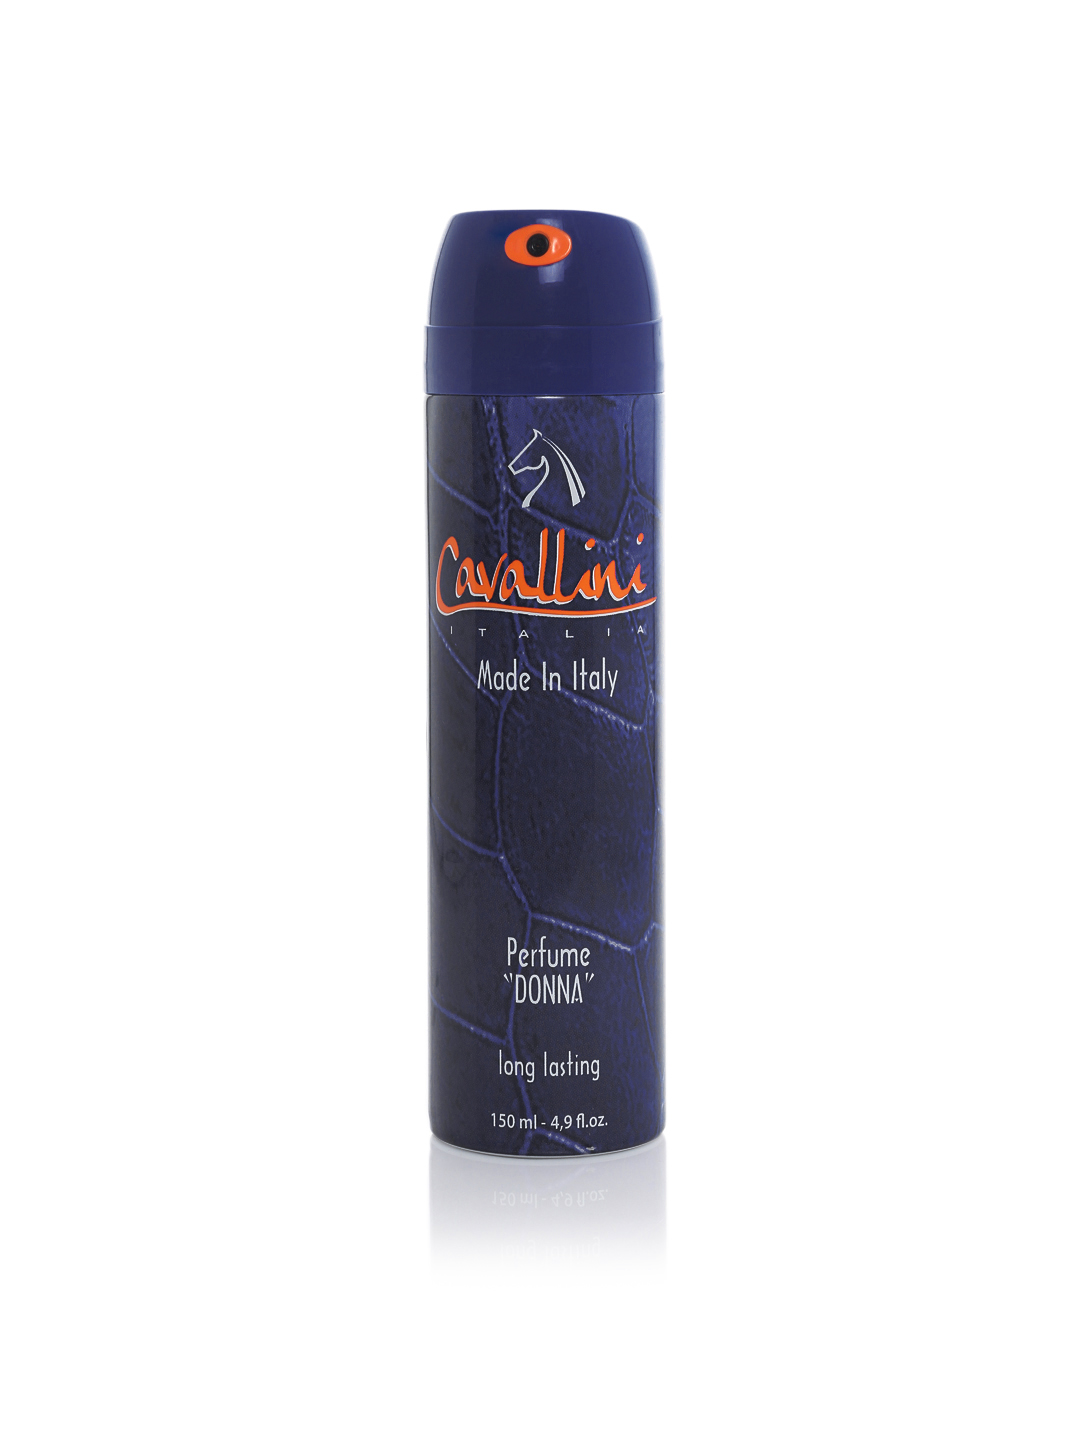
Cavallini Women Deo
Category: Personal Care / Fragrance / Deodorant
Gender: Women
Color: Blue
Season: Spring 2017
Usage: Casual